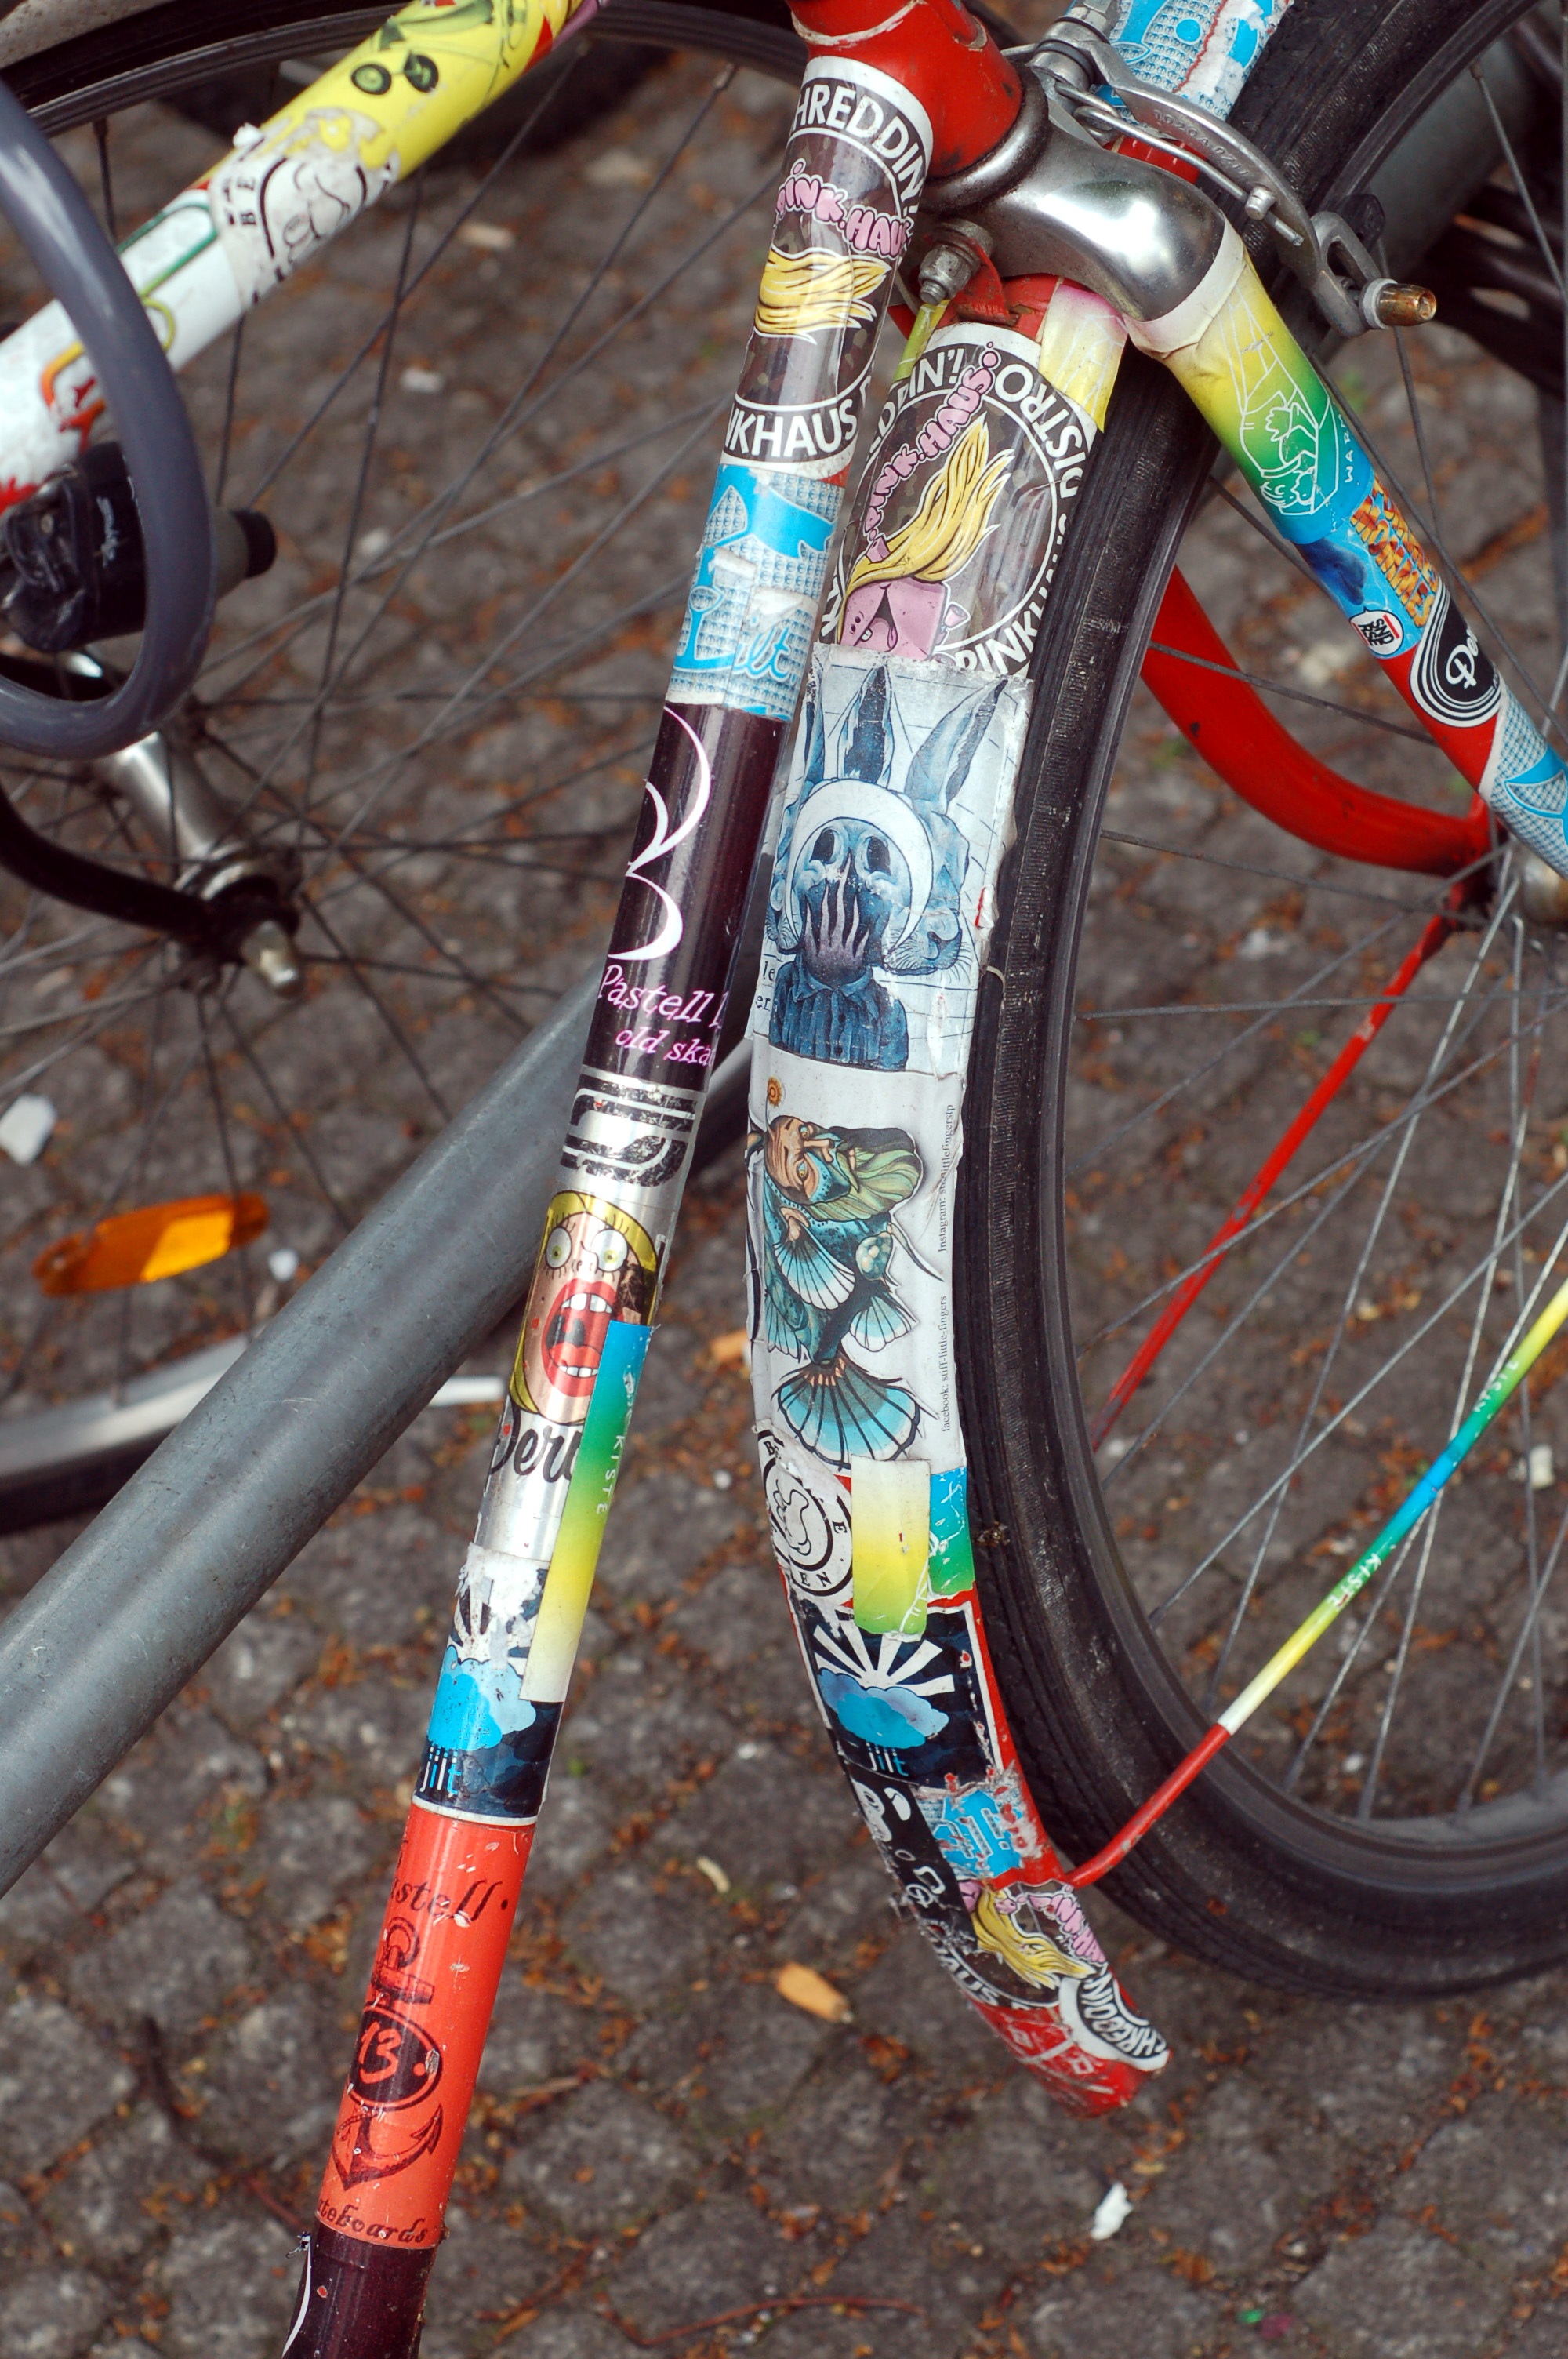
street, wheel, round, bicycle, pavement, vehicle, sticker, sports equipment, mountain bike, cycling, colors, picture, freeride, bicycle frame, land vehicle, cycle sport, cyclo cross bicycle, cyclo cross, bicycle racing, downhill mountain biking, bmx bike, road bicycle, racing bicycle